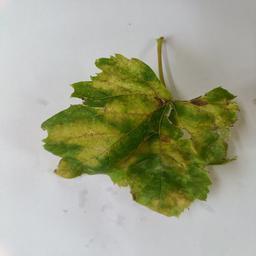
Label: Downy Mildew